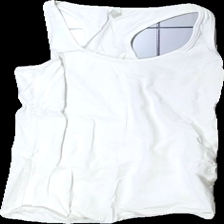
View: front
Type: Tank top
Category: Ladies
Brand: Not in the list
Brand text on label: Vero Moda
Colors: White
Material: 100% cotton
Cut: Regular, C-collar
Size: S
Season: All
Damage: crooked seam
Damage location: bottom left
Price range: <50
Recommended usage: Recycle
Comment: washed out